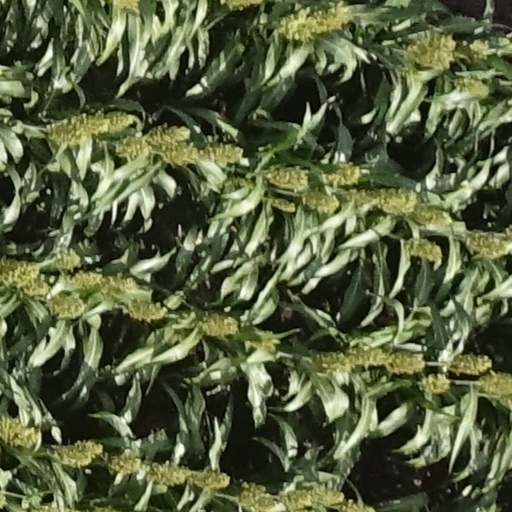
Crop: sorghum